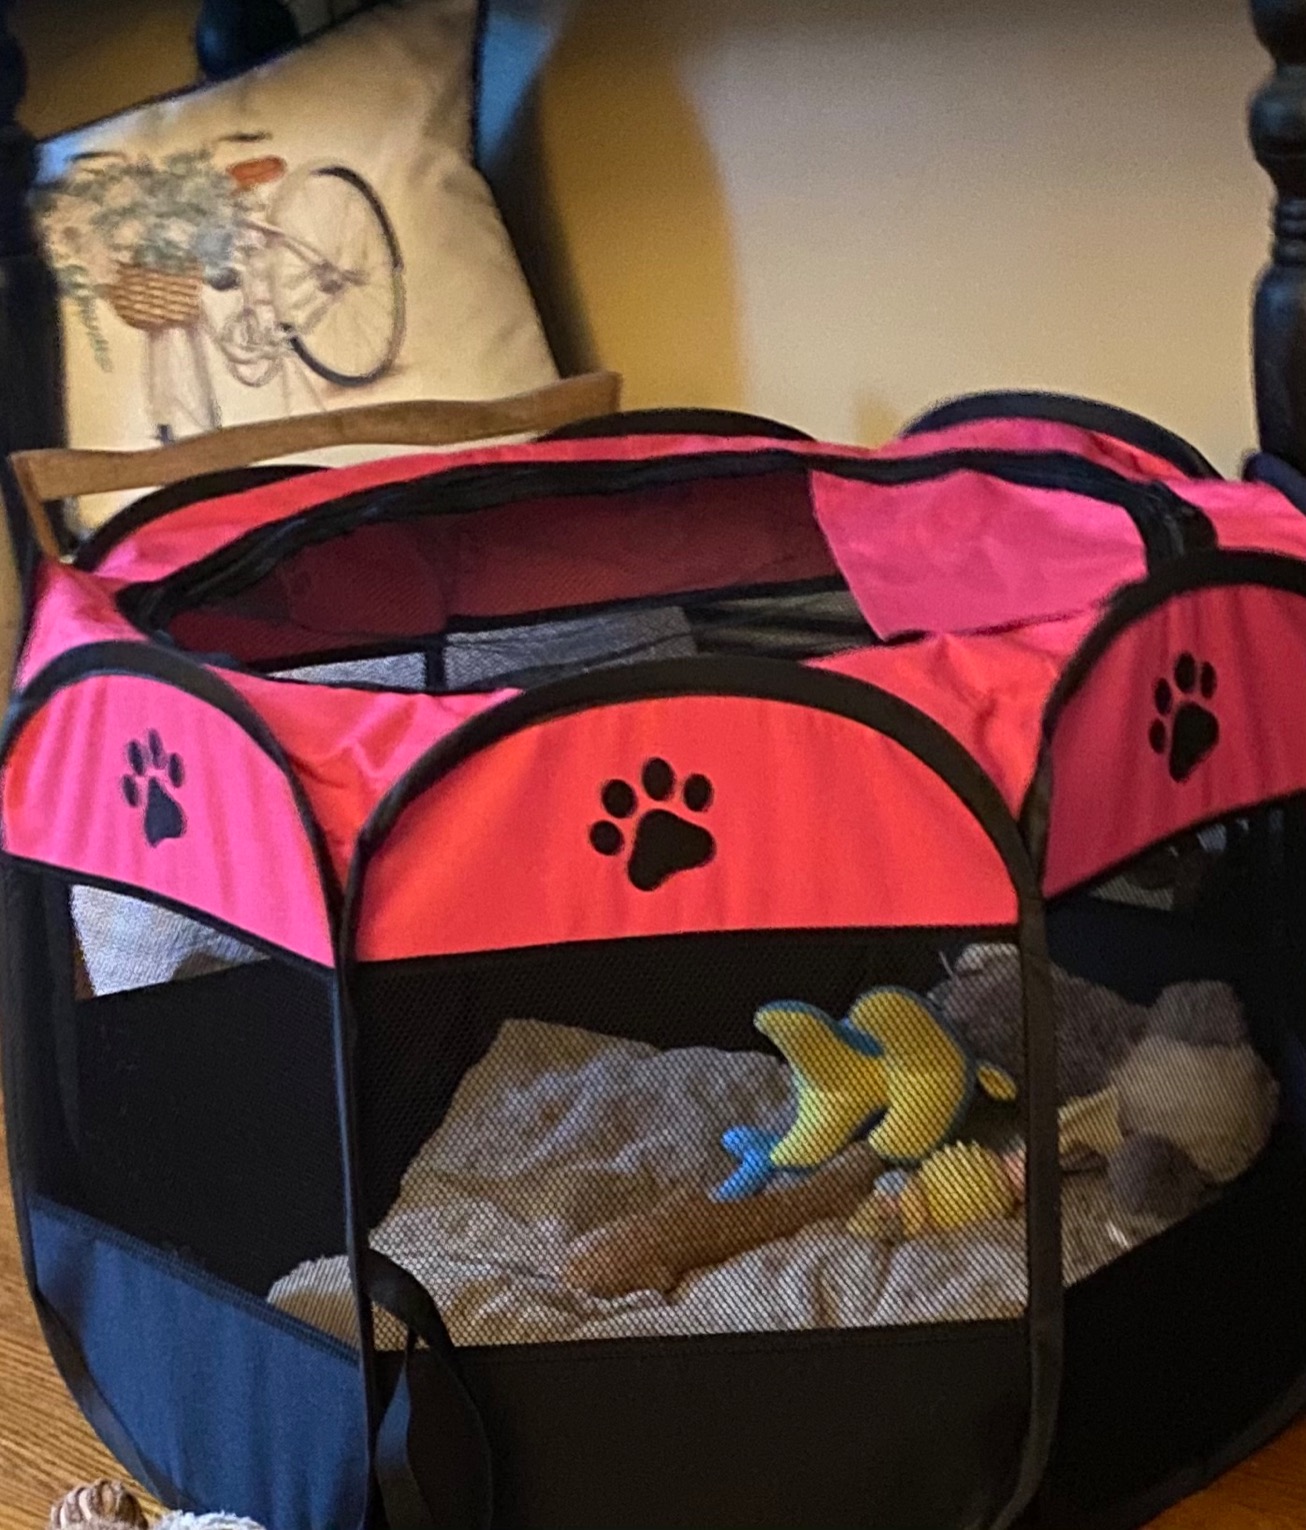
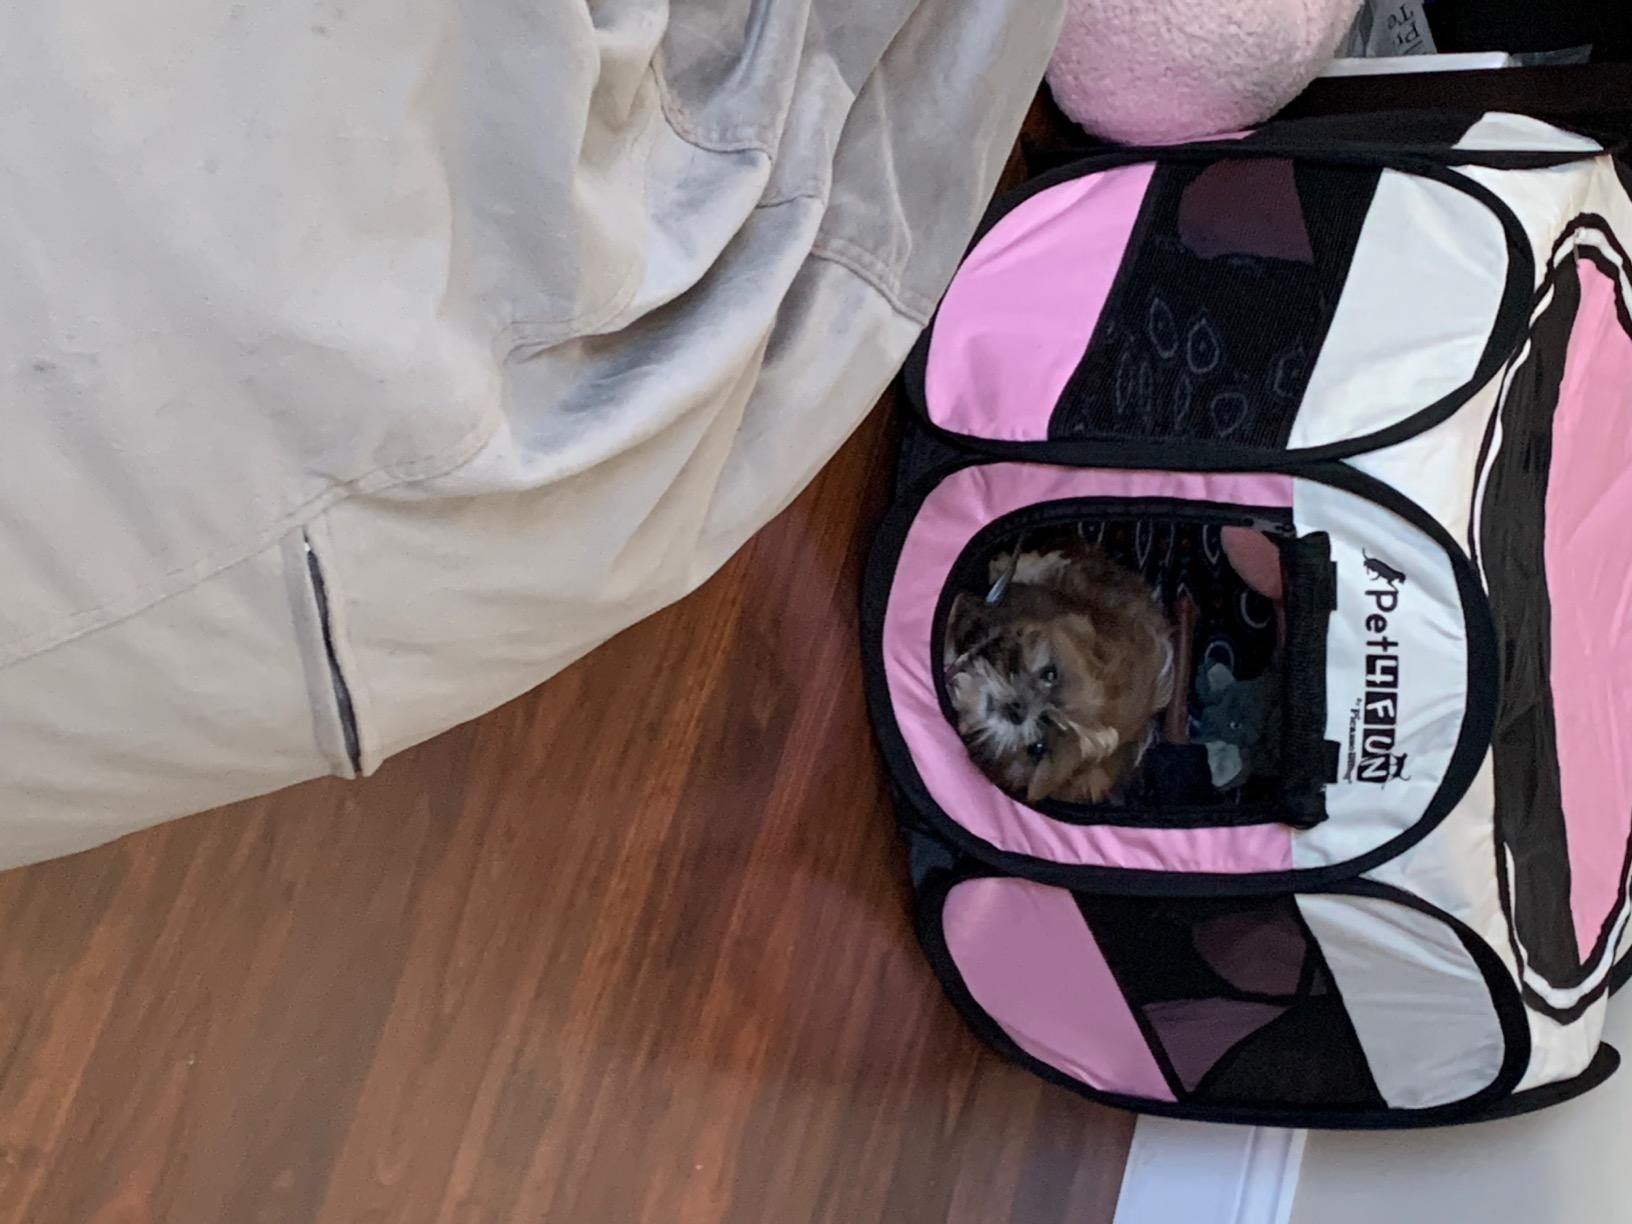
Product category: items_kennel
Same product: no